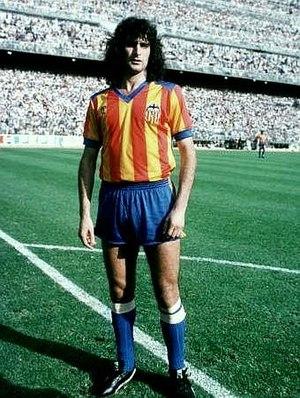
Mario Alberto Kempes est un footballeur argentin né le 15 juillet 1954 à Bell Ville dans la région de Córdoba.